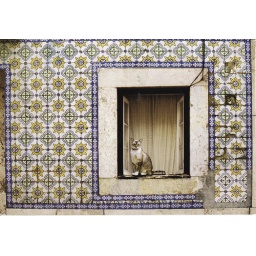
A lovely cat in a typical Portuguese window